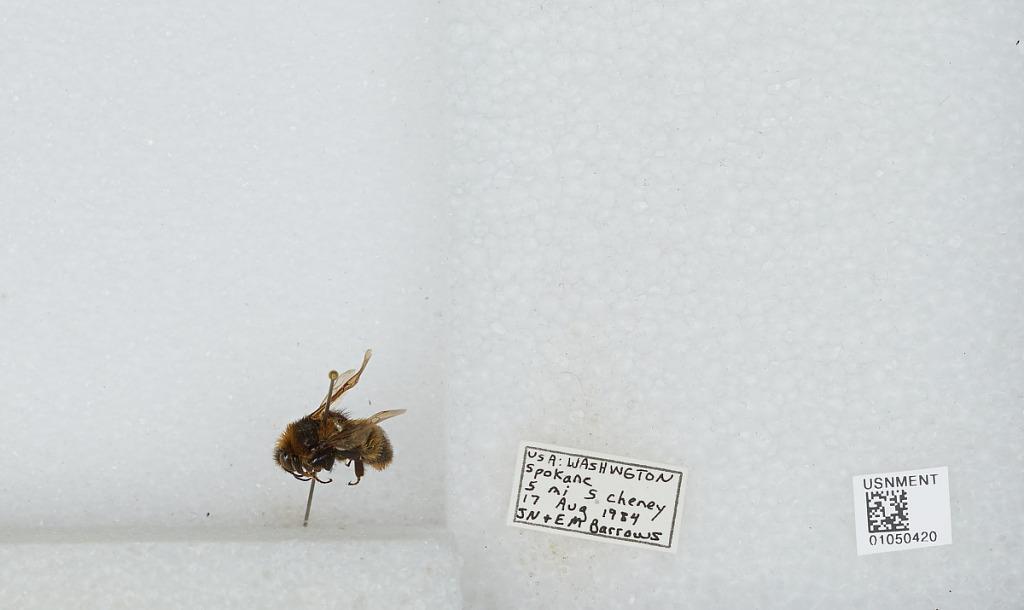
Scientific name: Bombus sp.
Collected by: S. Barrows & E. Barrows
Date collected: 1984-8-17
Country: United States
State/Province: Washington
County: Spokane
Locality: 5 miles South of Cheney
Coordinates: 47.4117, -117.569